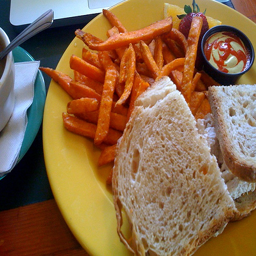
A sandwich and sweet potato fries on a yellow plate.
A plate with a cut in half sandwich next to a pile of fries.
a sandwich and french fries on a plate
A sandwich with sweet potato fries on a yellow plate.
A bright yellow plate holds a chicken sandwich and sweet potato fries.